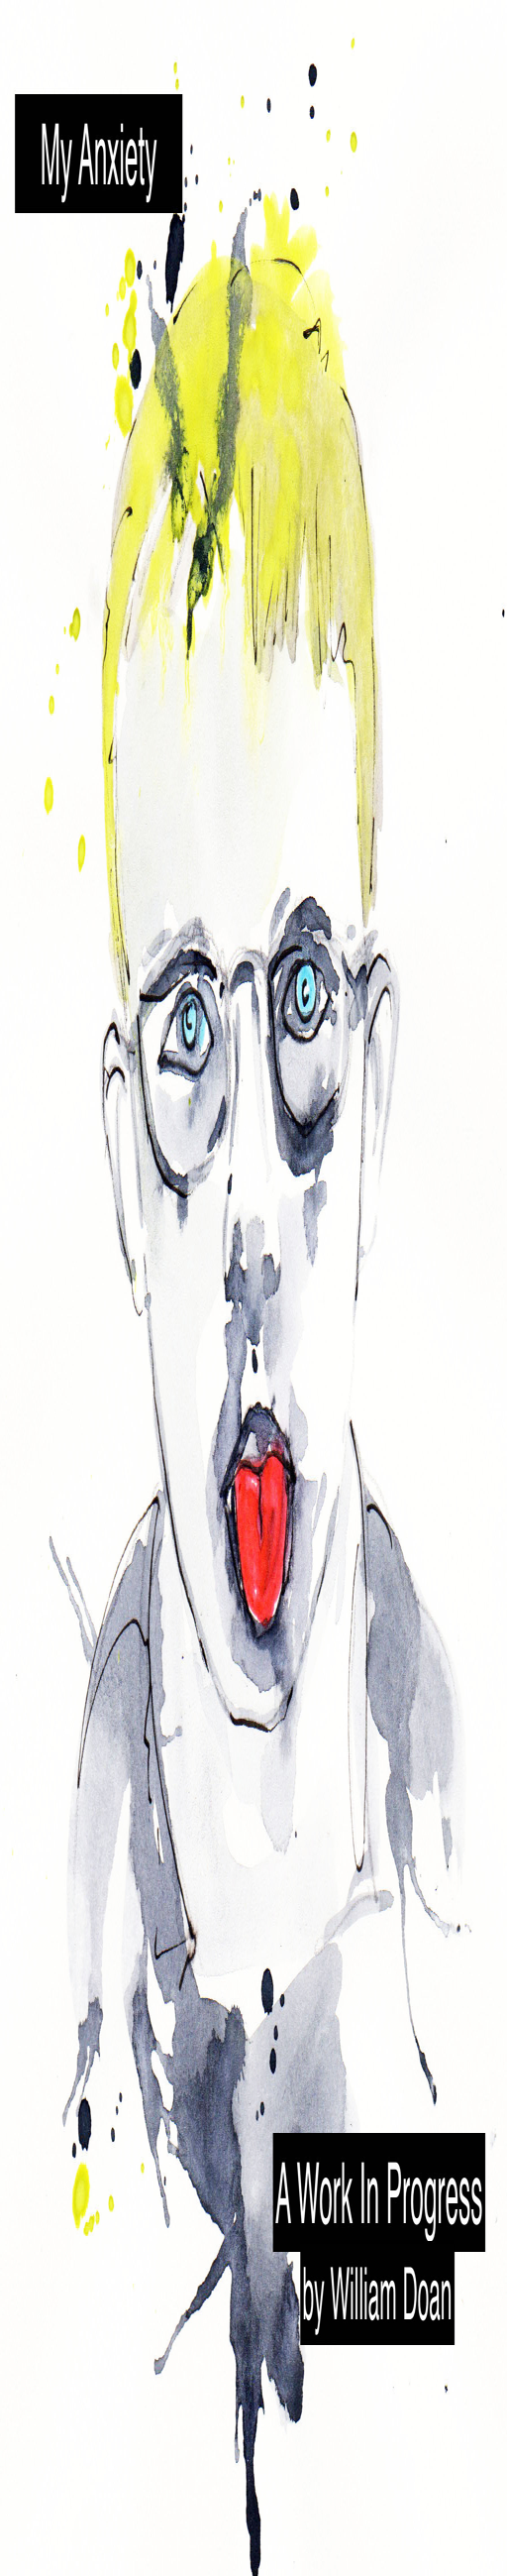
illustration of a man 's face